COVID-19 pandemic in Russia

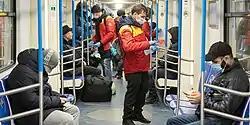
Moscow Metro passengers in April 2020

On 11 April, Moscow's mayor, Sobyanin, signed a decree introducing a digital pass system to enforce the coronavirus lockdown. Residents would require such a permit to travel around the city and Moscow Oblast using personal and public transport, with different types of passes including travelling to work, visiting hospitals and clinics, and private trips. Such permits would become mandatory on 15 April. On 29 April, Moscow Mayor Sergey Sobyanin said on social media that the city would start constructing temporary hospitals that would have a total of 10,000 hospital beds for coronavirus patients. Russia also indefinitely extended its entry ban for foreigners, which was originally set until 1 May, with Prime Minister Mishustin saying that the ban will be lifted when the coronavirus situation improved. On 30 April, Prime Minister Mishustin said that he tested positive for the virus.